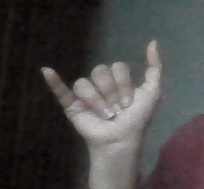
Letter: ya